Chopsticks

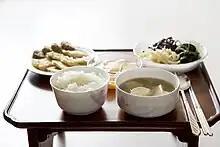
Simple Korean table (chopsticks and a spoon placed palewise, on the right side of rice and soup)

Some learning aids help learners with the initial placement of fingers, per standard grip. This can be done by making "index finger", "thumb tip", or equivalent labels at the right places on chopsticks. Often these chopsticks will have finger-shaped grooves carved out of sticks, to further help learners find the right placement. Other finger placement chopsticks instead carve circumferential grooves into sticks, in place of finger-shaped ones.